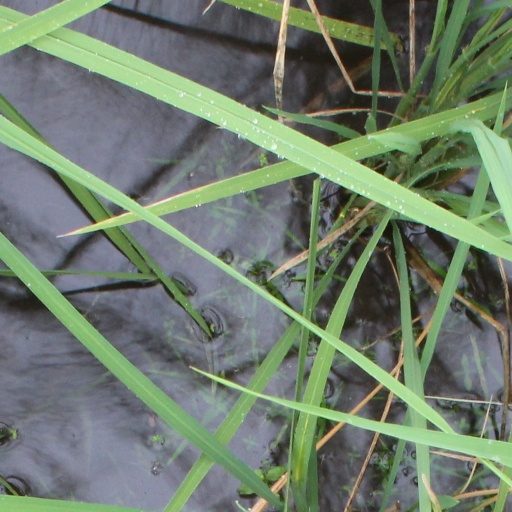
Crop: rice